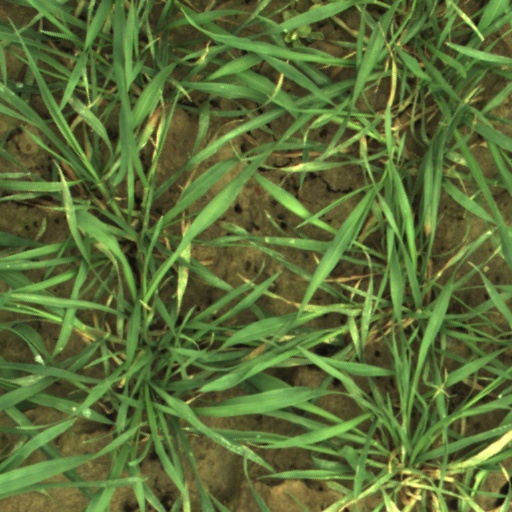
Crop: wheat